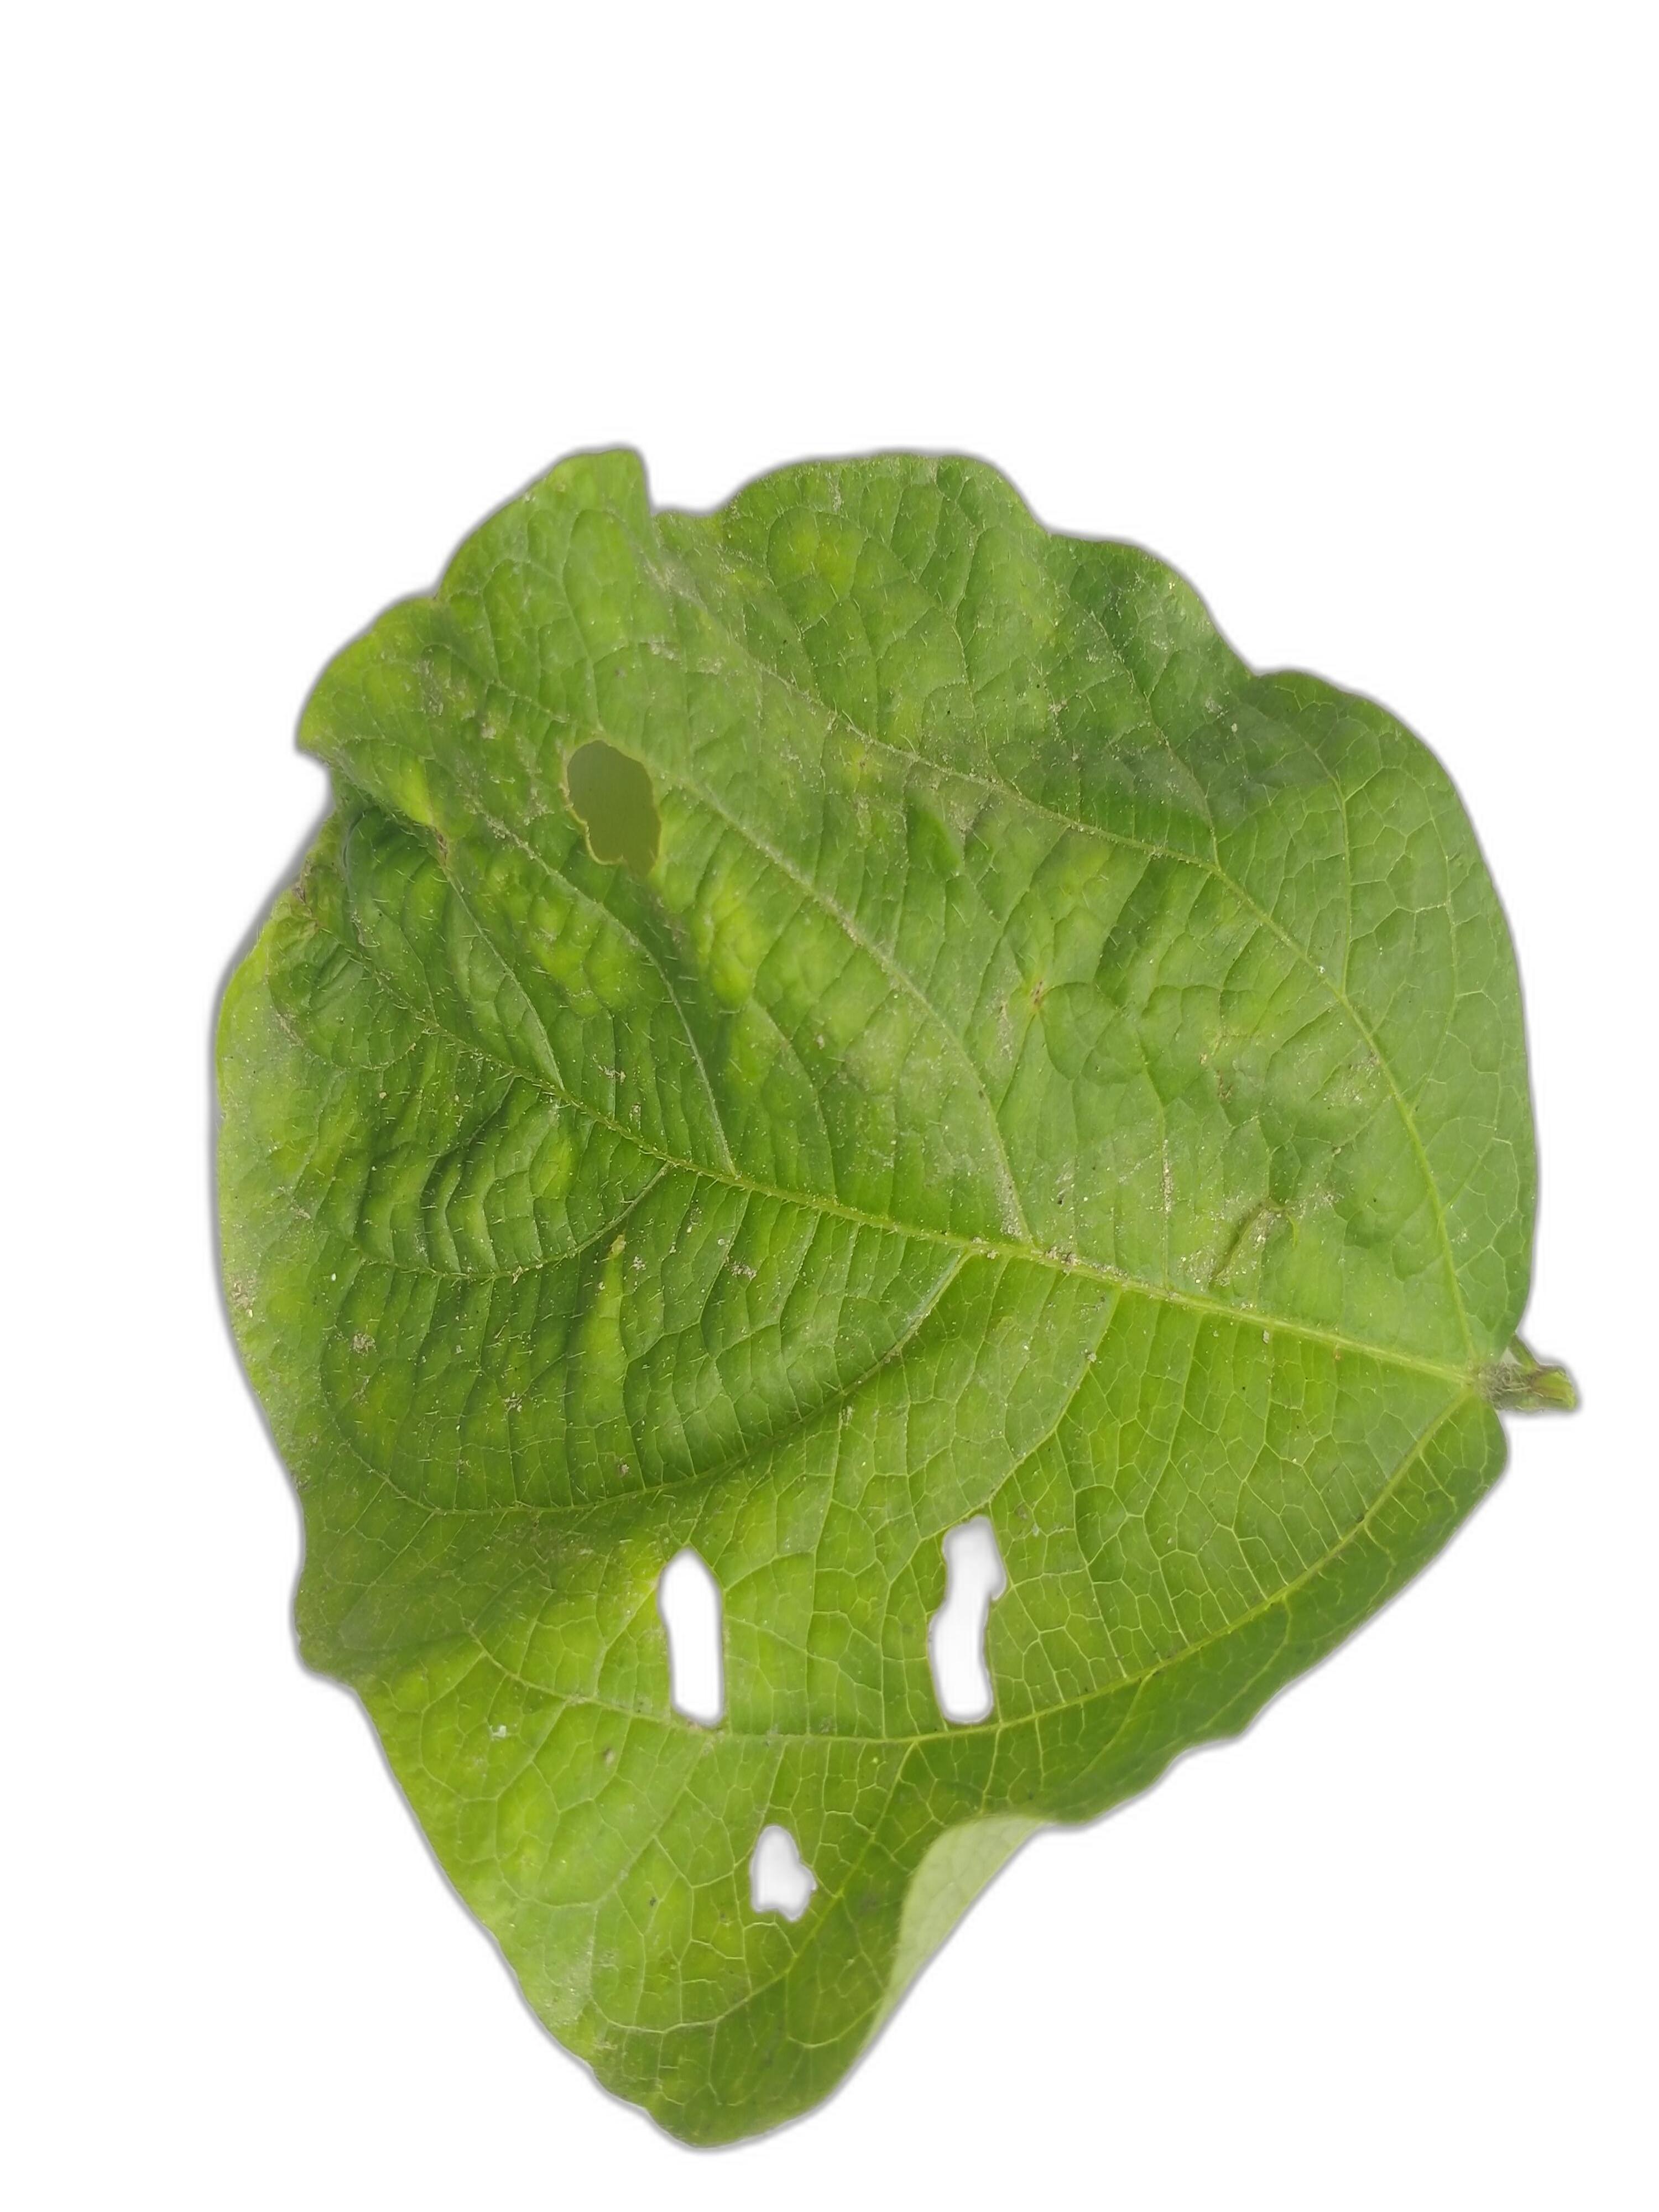
Label: Leaf Crinkle